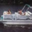
Label: ship